Mindscape (2013 film)

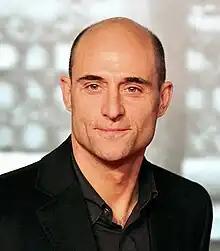
Strong plays John Washington

"Mindscape" is the first chapter in a collaboration between Ombra Films, The Safran Company and Antena 3 Films, in association with Miguel A. Faura for Roxbury Pictures, and with the participation of Televisió de Catalunya. The film was made on an estimated budget of $4.35 million. StudioCanal handled the film's distribution in the United Kingdom, France, and Germany, as well as its international sales. The film marked Jorge Dorado's feature film directorial debut. Dorado was previously a second-unit director known for a segment in 2007's "Limonchello". Lucas Vidal composed the musical score.